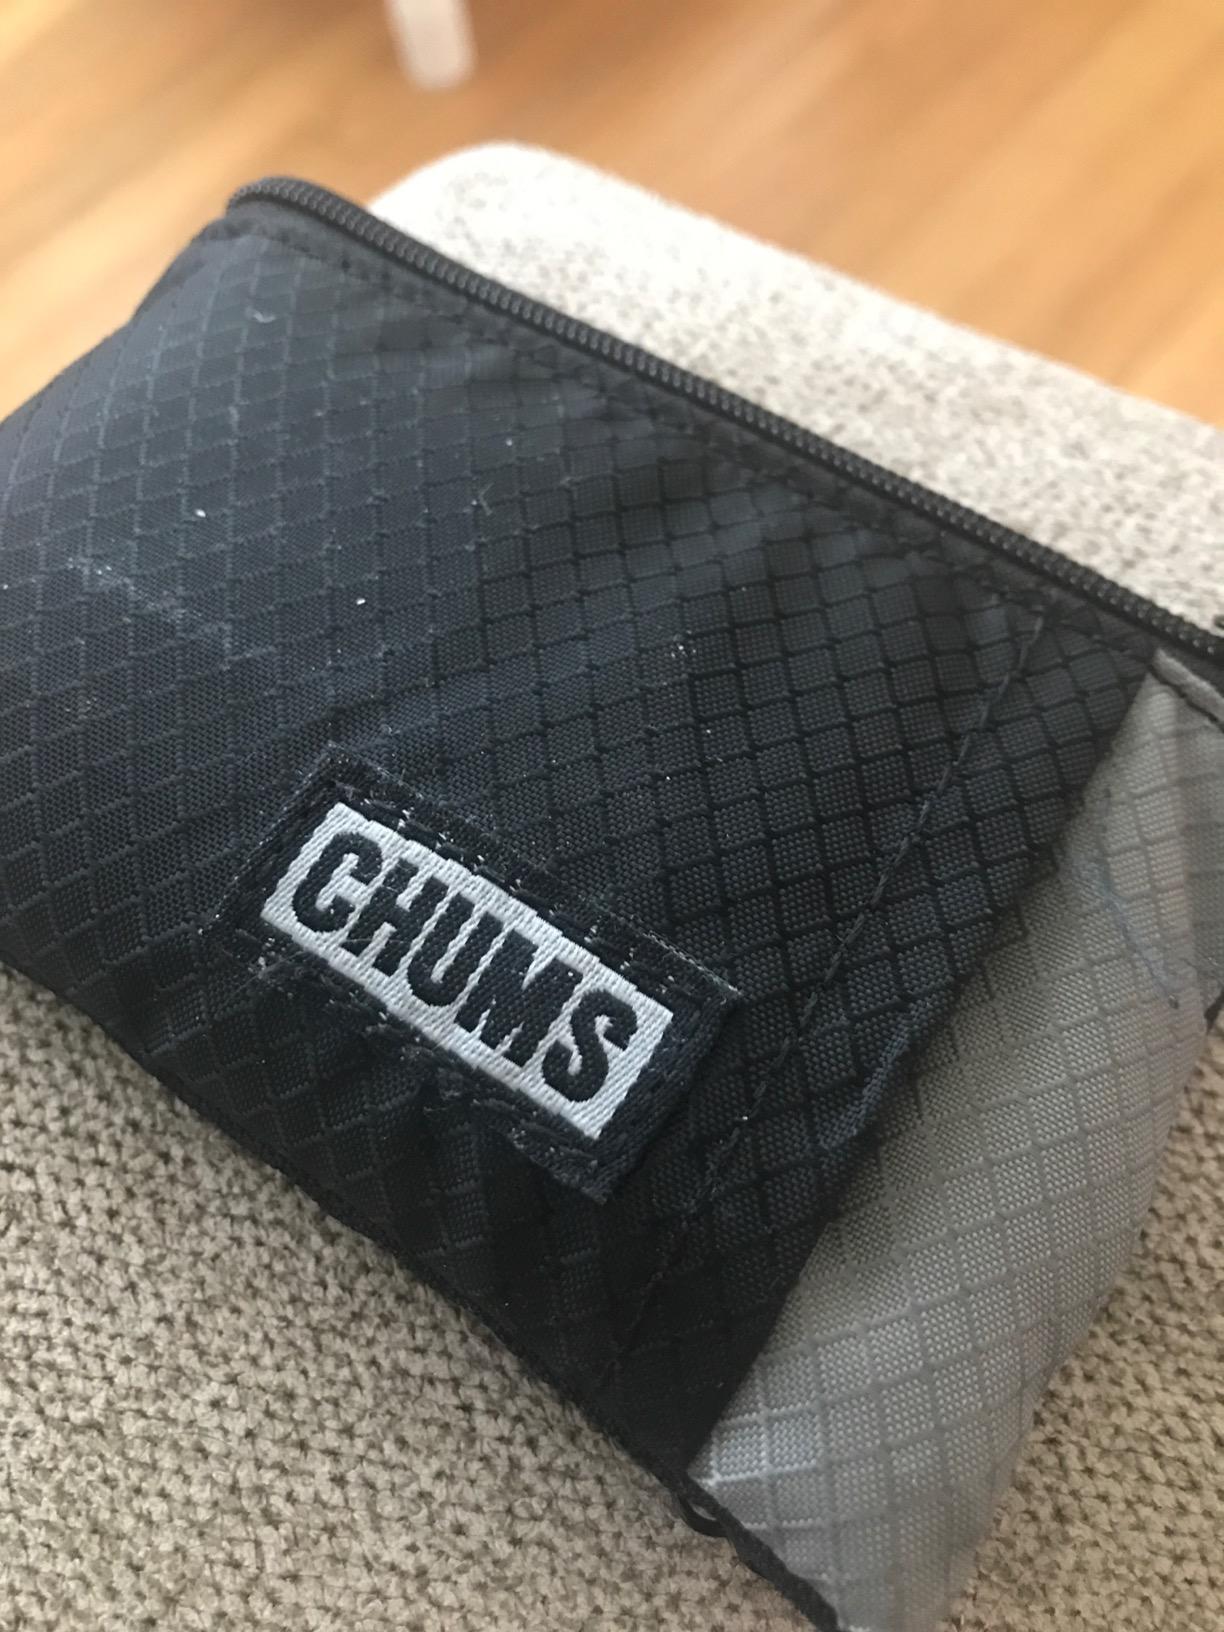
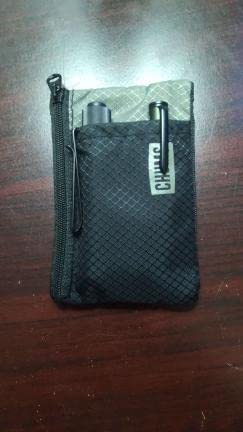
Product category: accessories_wallet
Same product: yes